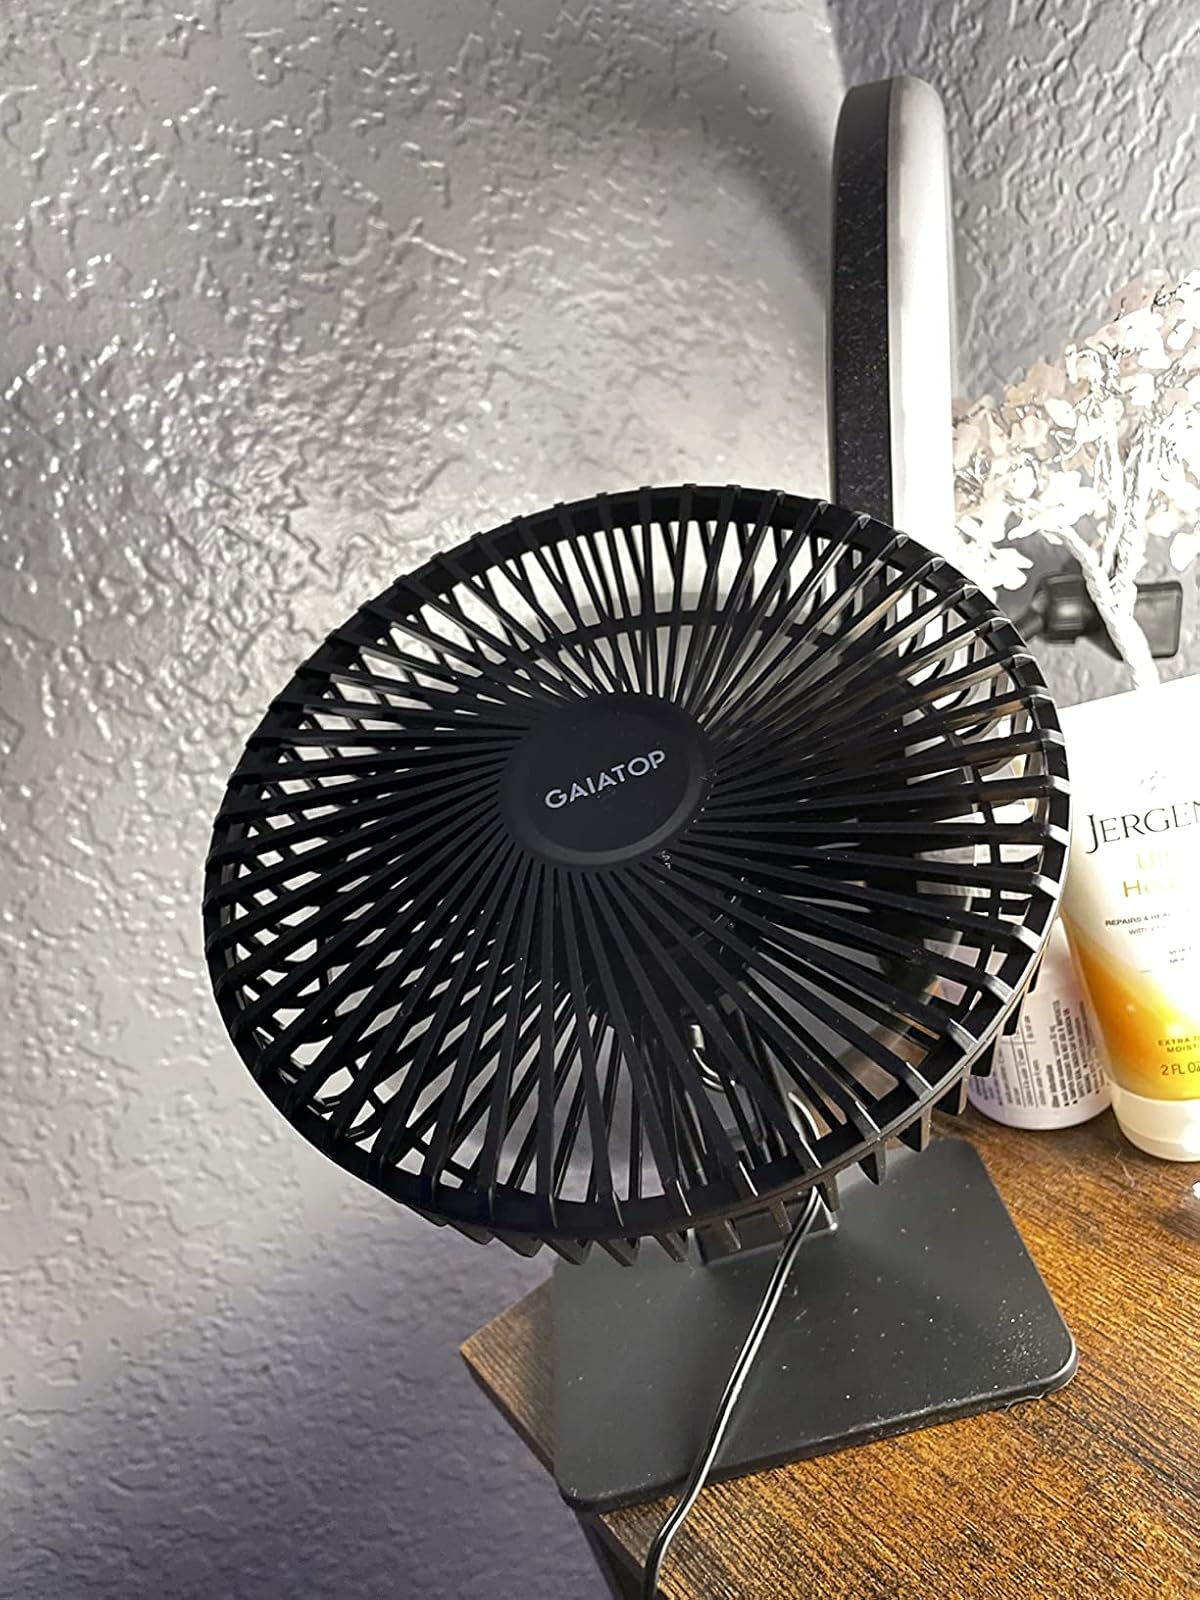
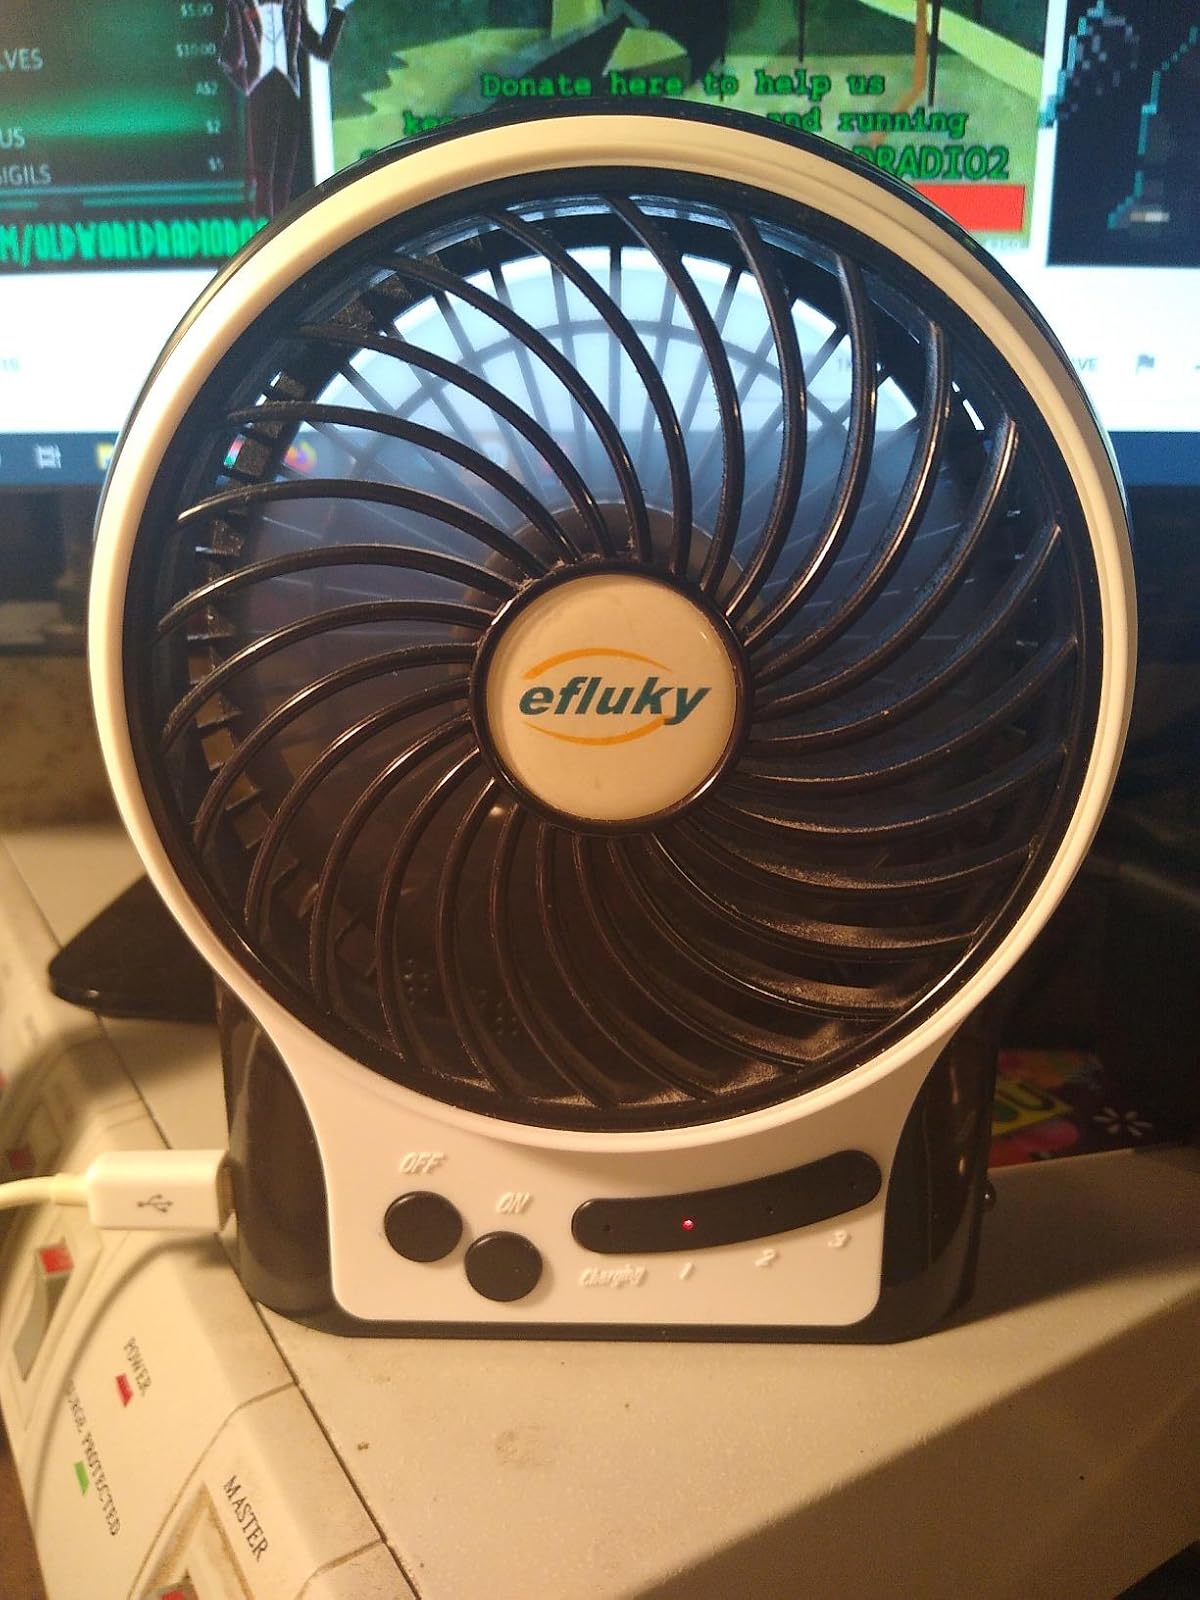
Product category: fan
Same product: no